Military police

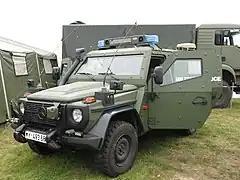
A LAPV Enok armored vehicle of the

The (Czech "vojenská policie") was set up on 21 January 1991. Within the provisions of the Czechoslovak Law No. 124/1992 Dig. regarding the Military Police, they are responsible for police protection of armed forces, military facilities, military material and other state property controlled by the Ministry of Defence. The Military Police are a professional force. Since 1 January 1993, Czechoslovak Military Police Corps were divided to Czech and Slovak separate Military Police Corps.